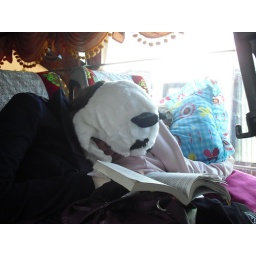
Cutest hat EVER! (That is Dao sleeping under it haha).